First presidency of John Mahama

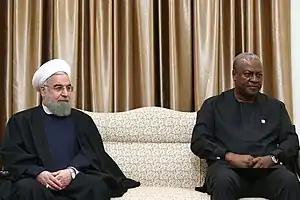
Ali Khamenei receives John Mahama

The Islamic Republic of Iran and the 6th President of Iran, Mahmoud Ahmadinejad met with Mahama on 16 April 2013 to hold discussions with the president on strengthening the Non-Aligned Movement. There was also a bilateral meeting between Ghana and Iran at the Ghanaian presidential palace, the Jubilee House. The Government of Ghana was reciprocated with an official state visit on 5 August 2013 by the Vice-President of Ghana, Kwesi Amissah-Arthur, who met with the Vice-President of Iran, Eshaq Jahangiri on the basis of autarky and possible bilateral trade at the Islamic Republic of Iran's presidential palace, Sa'dabad Palace.